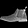
Label: Ankle boot